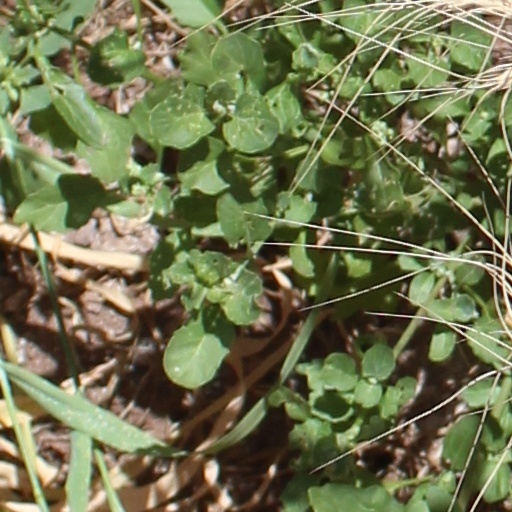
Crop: wheat